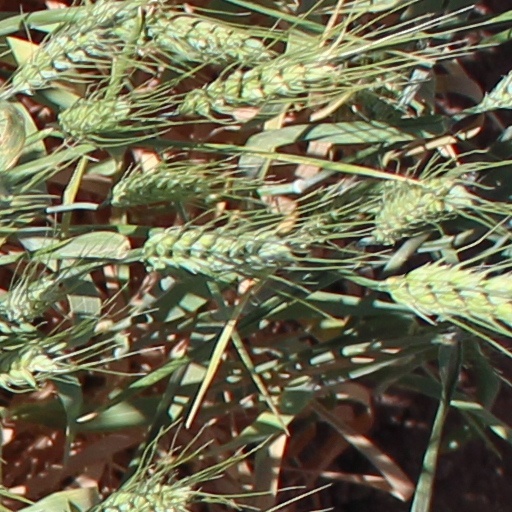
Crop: wheat